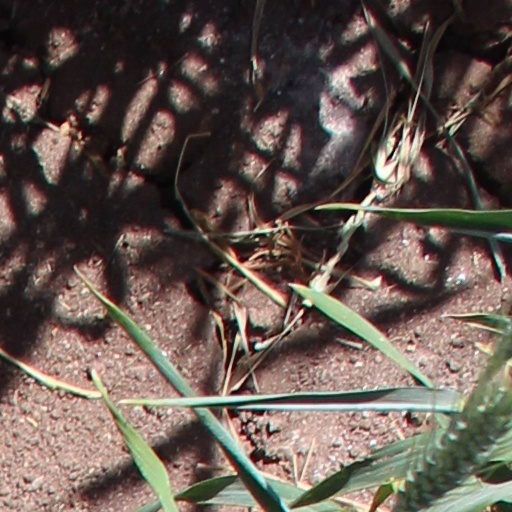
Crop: wheat